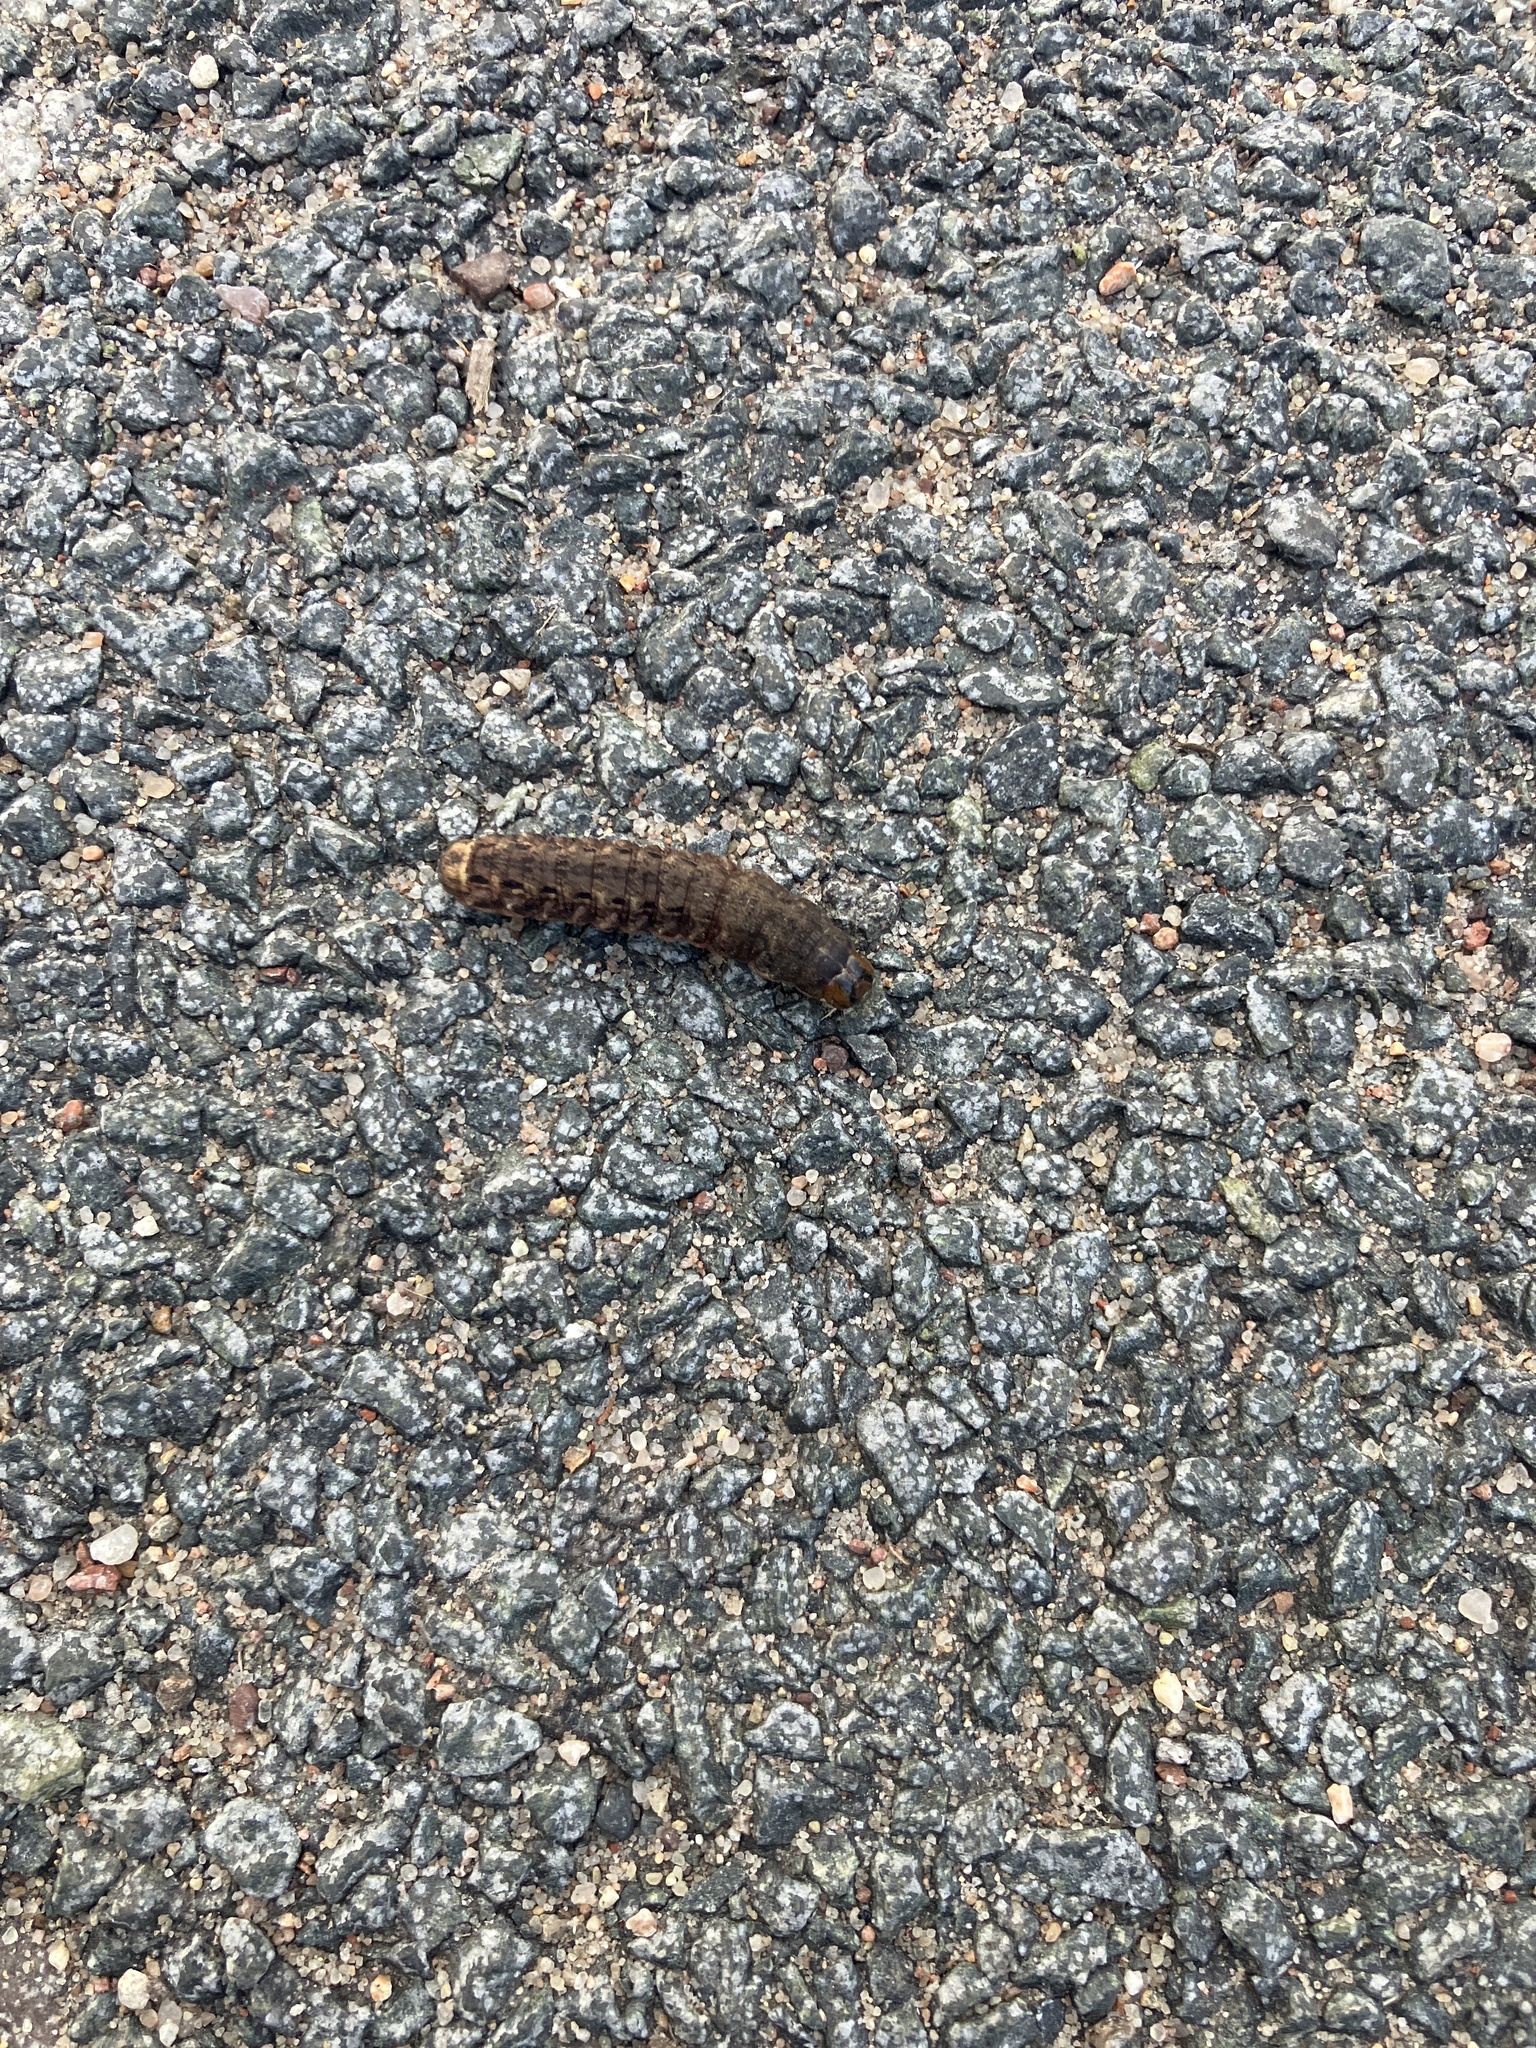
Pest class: cutworms